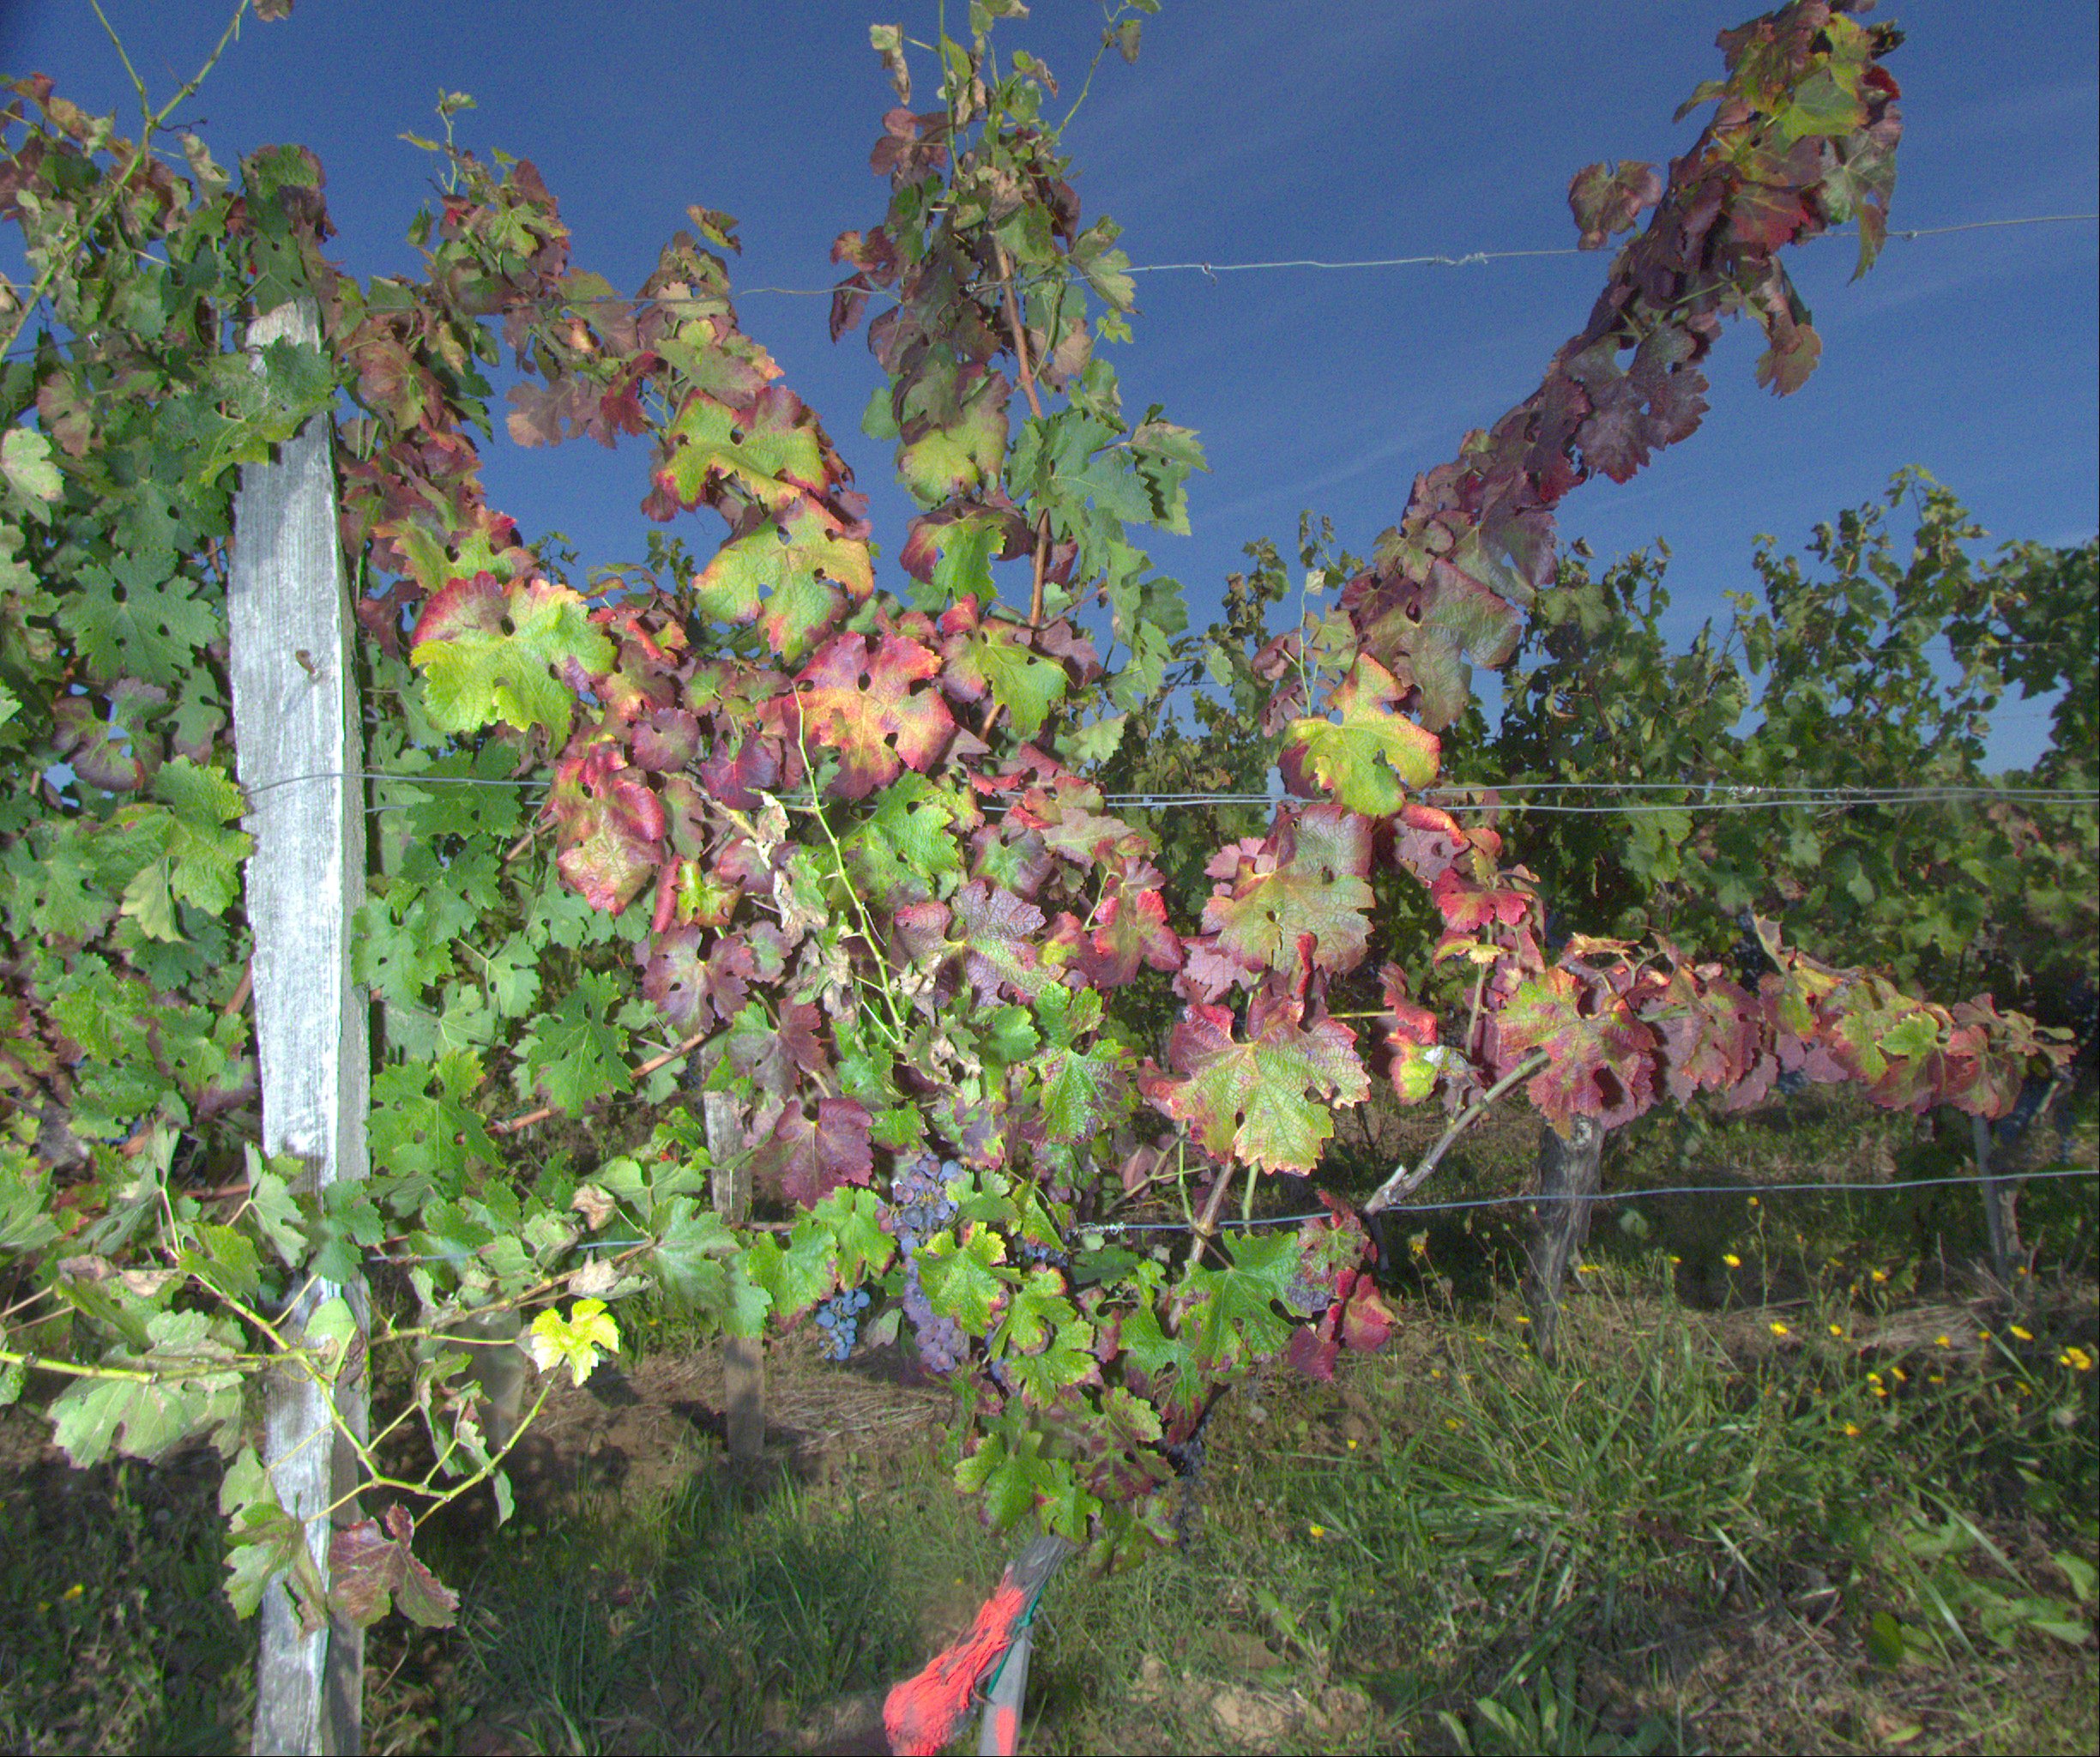
Grape variety: cabernet-sauvignon
Disease: Flavescence dorée (fd)